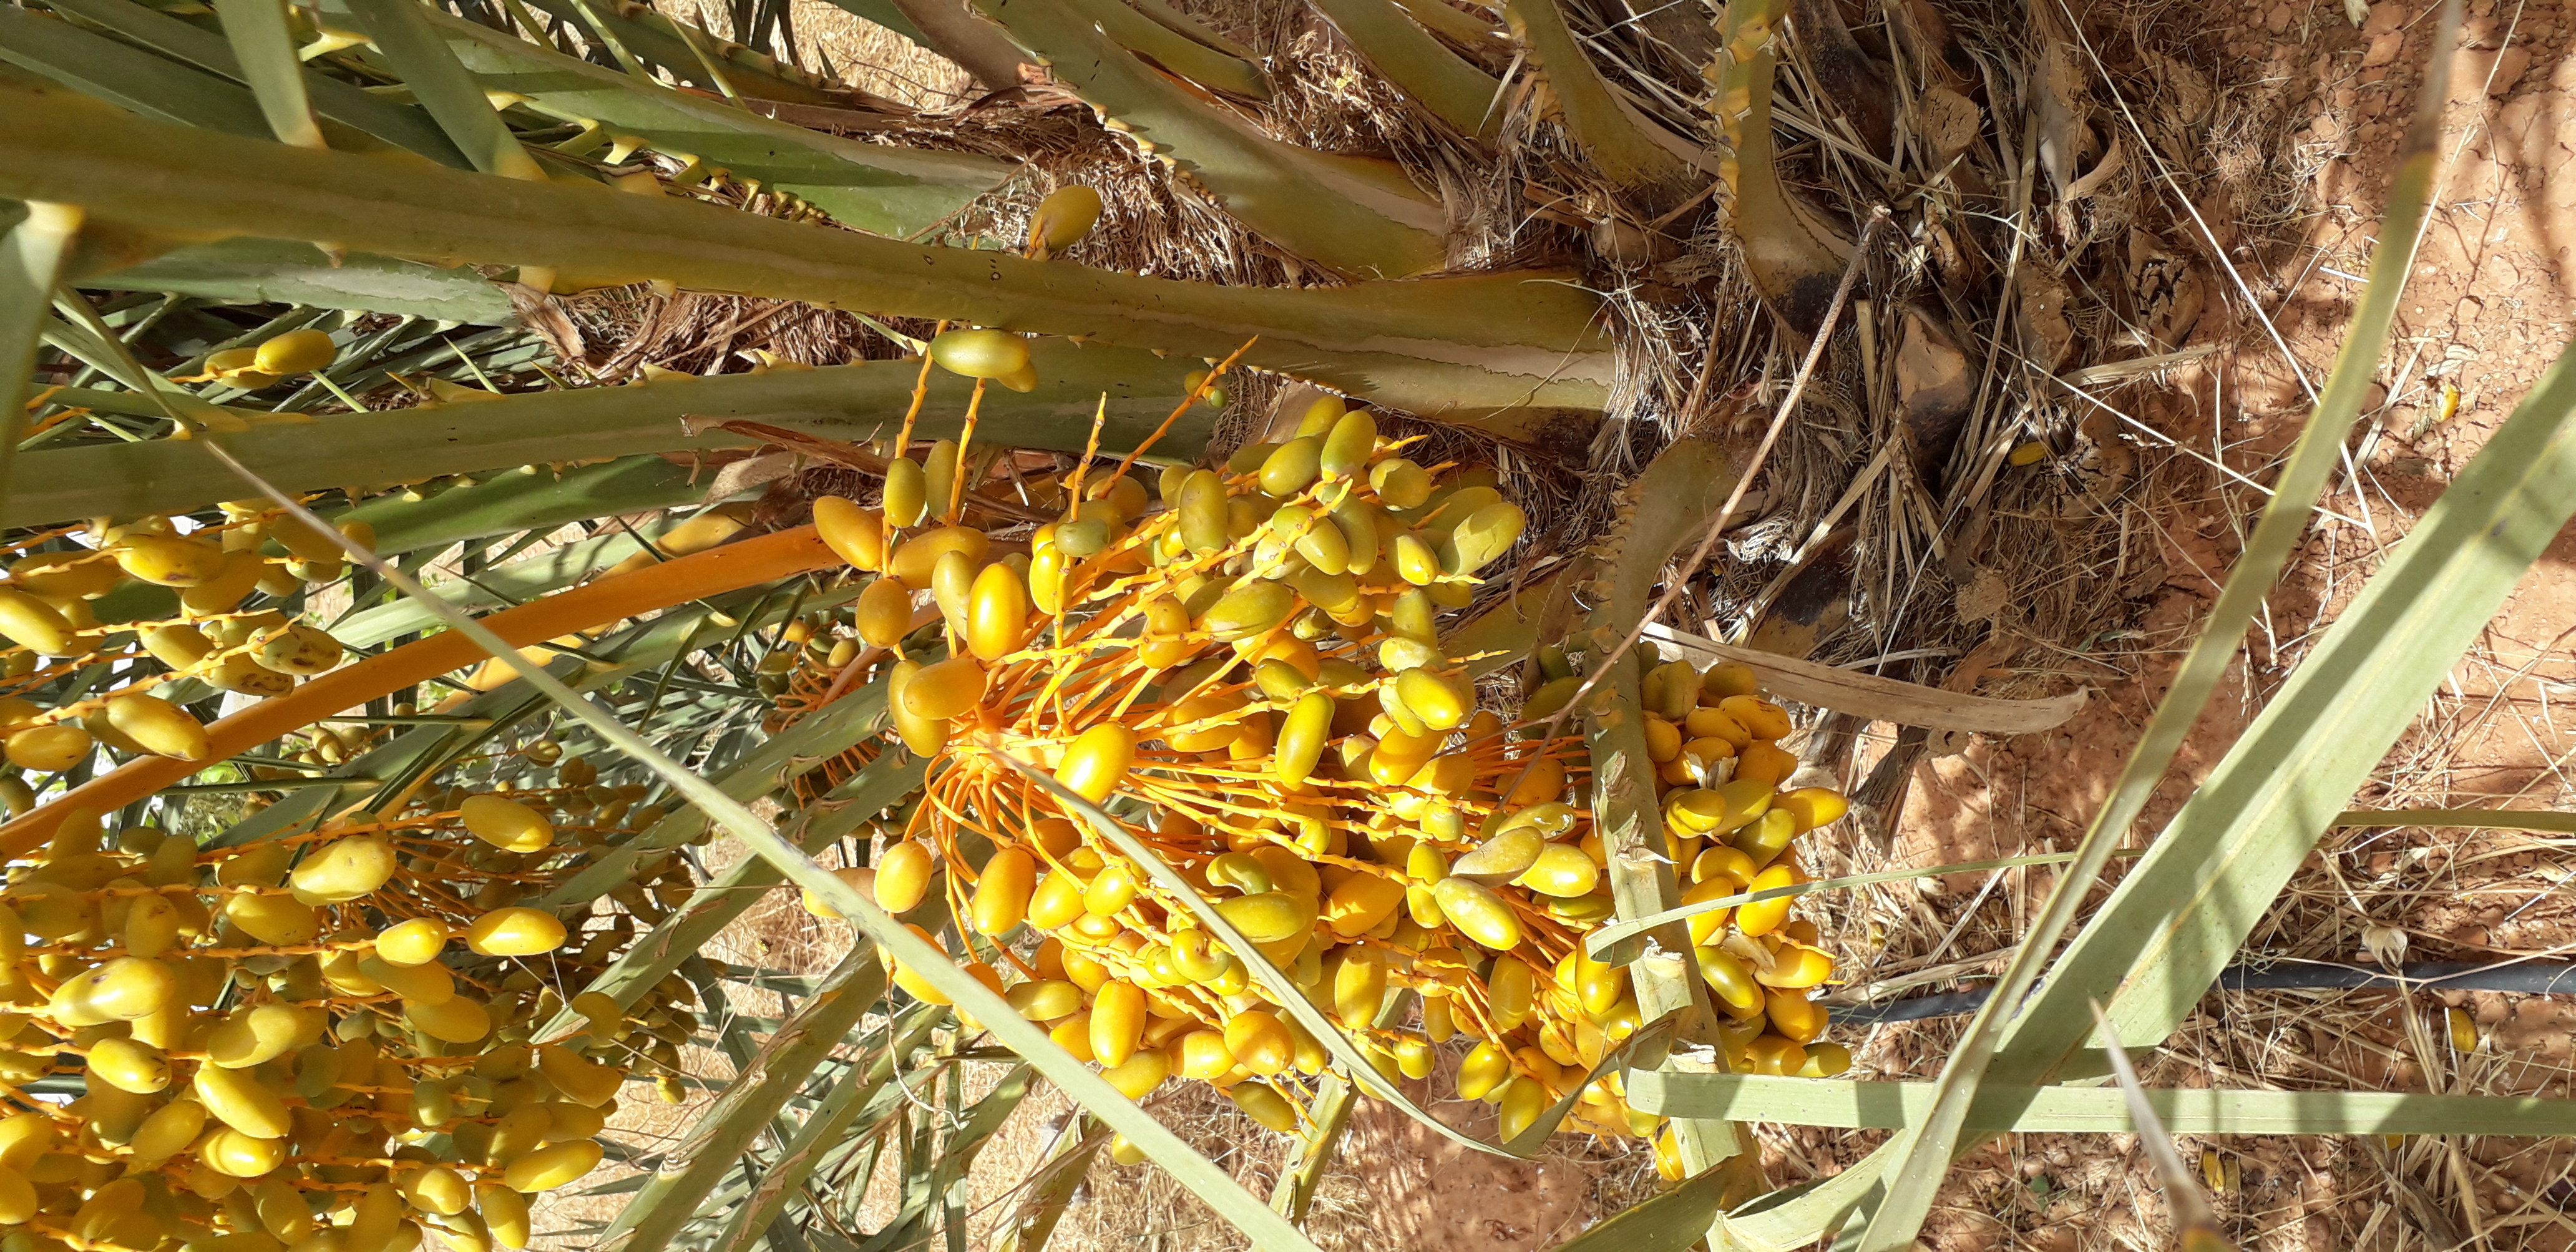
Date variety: kholt